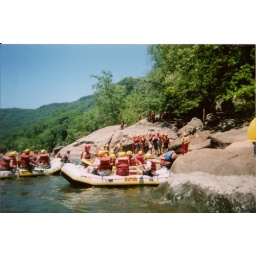
2006 - June 16 - Adventure trip - White water rafting in West Virginia with the kids - jumping off rock.